Dolores Fuller

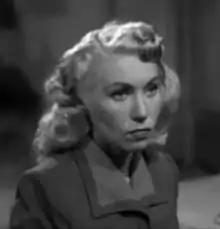
Fuller in "Jail Bait" (1954)

Dolores Agnes Fuller ( Eble, later Chamberlin; March 10, 1923 – May 9, 2011) was an American actress and songwriter. Beginning her career as a child actress, she made her acting debut in the romantic comedy film "It Happened One Night" (1934). Nearly two decades later, she had lead and supporting roles in films such as "Glen or Glenda" (1953), "Jail Bait" (1954), and "Bride of the Monster" (1955), all of which were written and directed by her then-boyfriend Ed Wood. After Fuller ended her relationship with Wood in 1955, she began a successful career as a songwriter, in which many of her songs were performed and recorded by Elvis Presley.